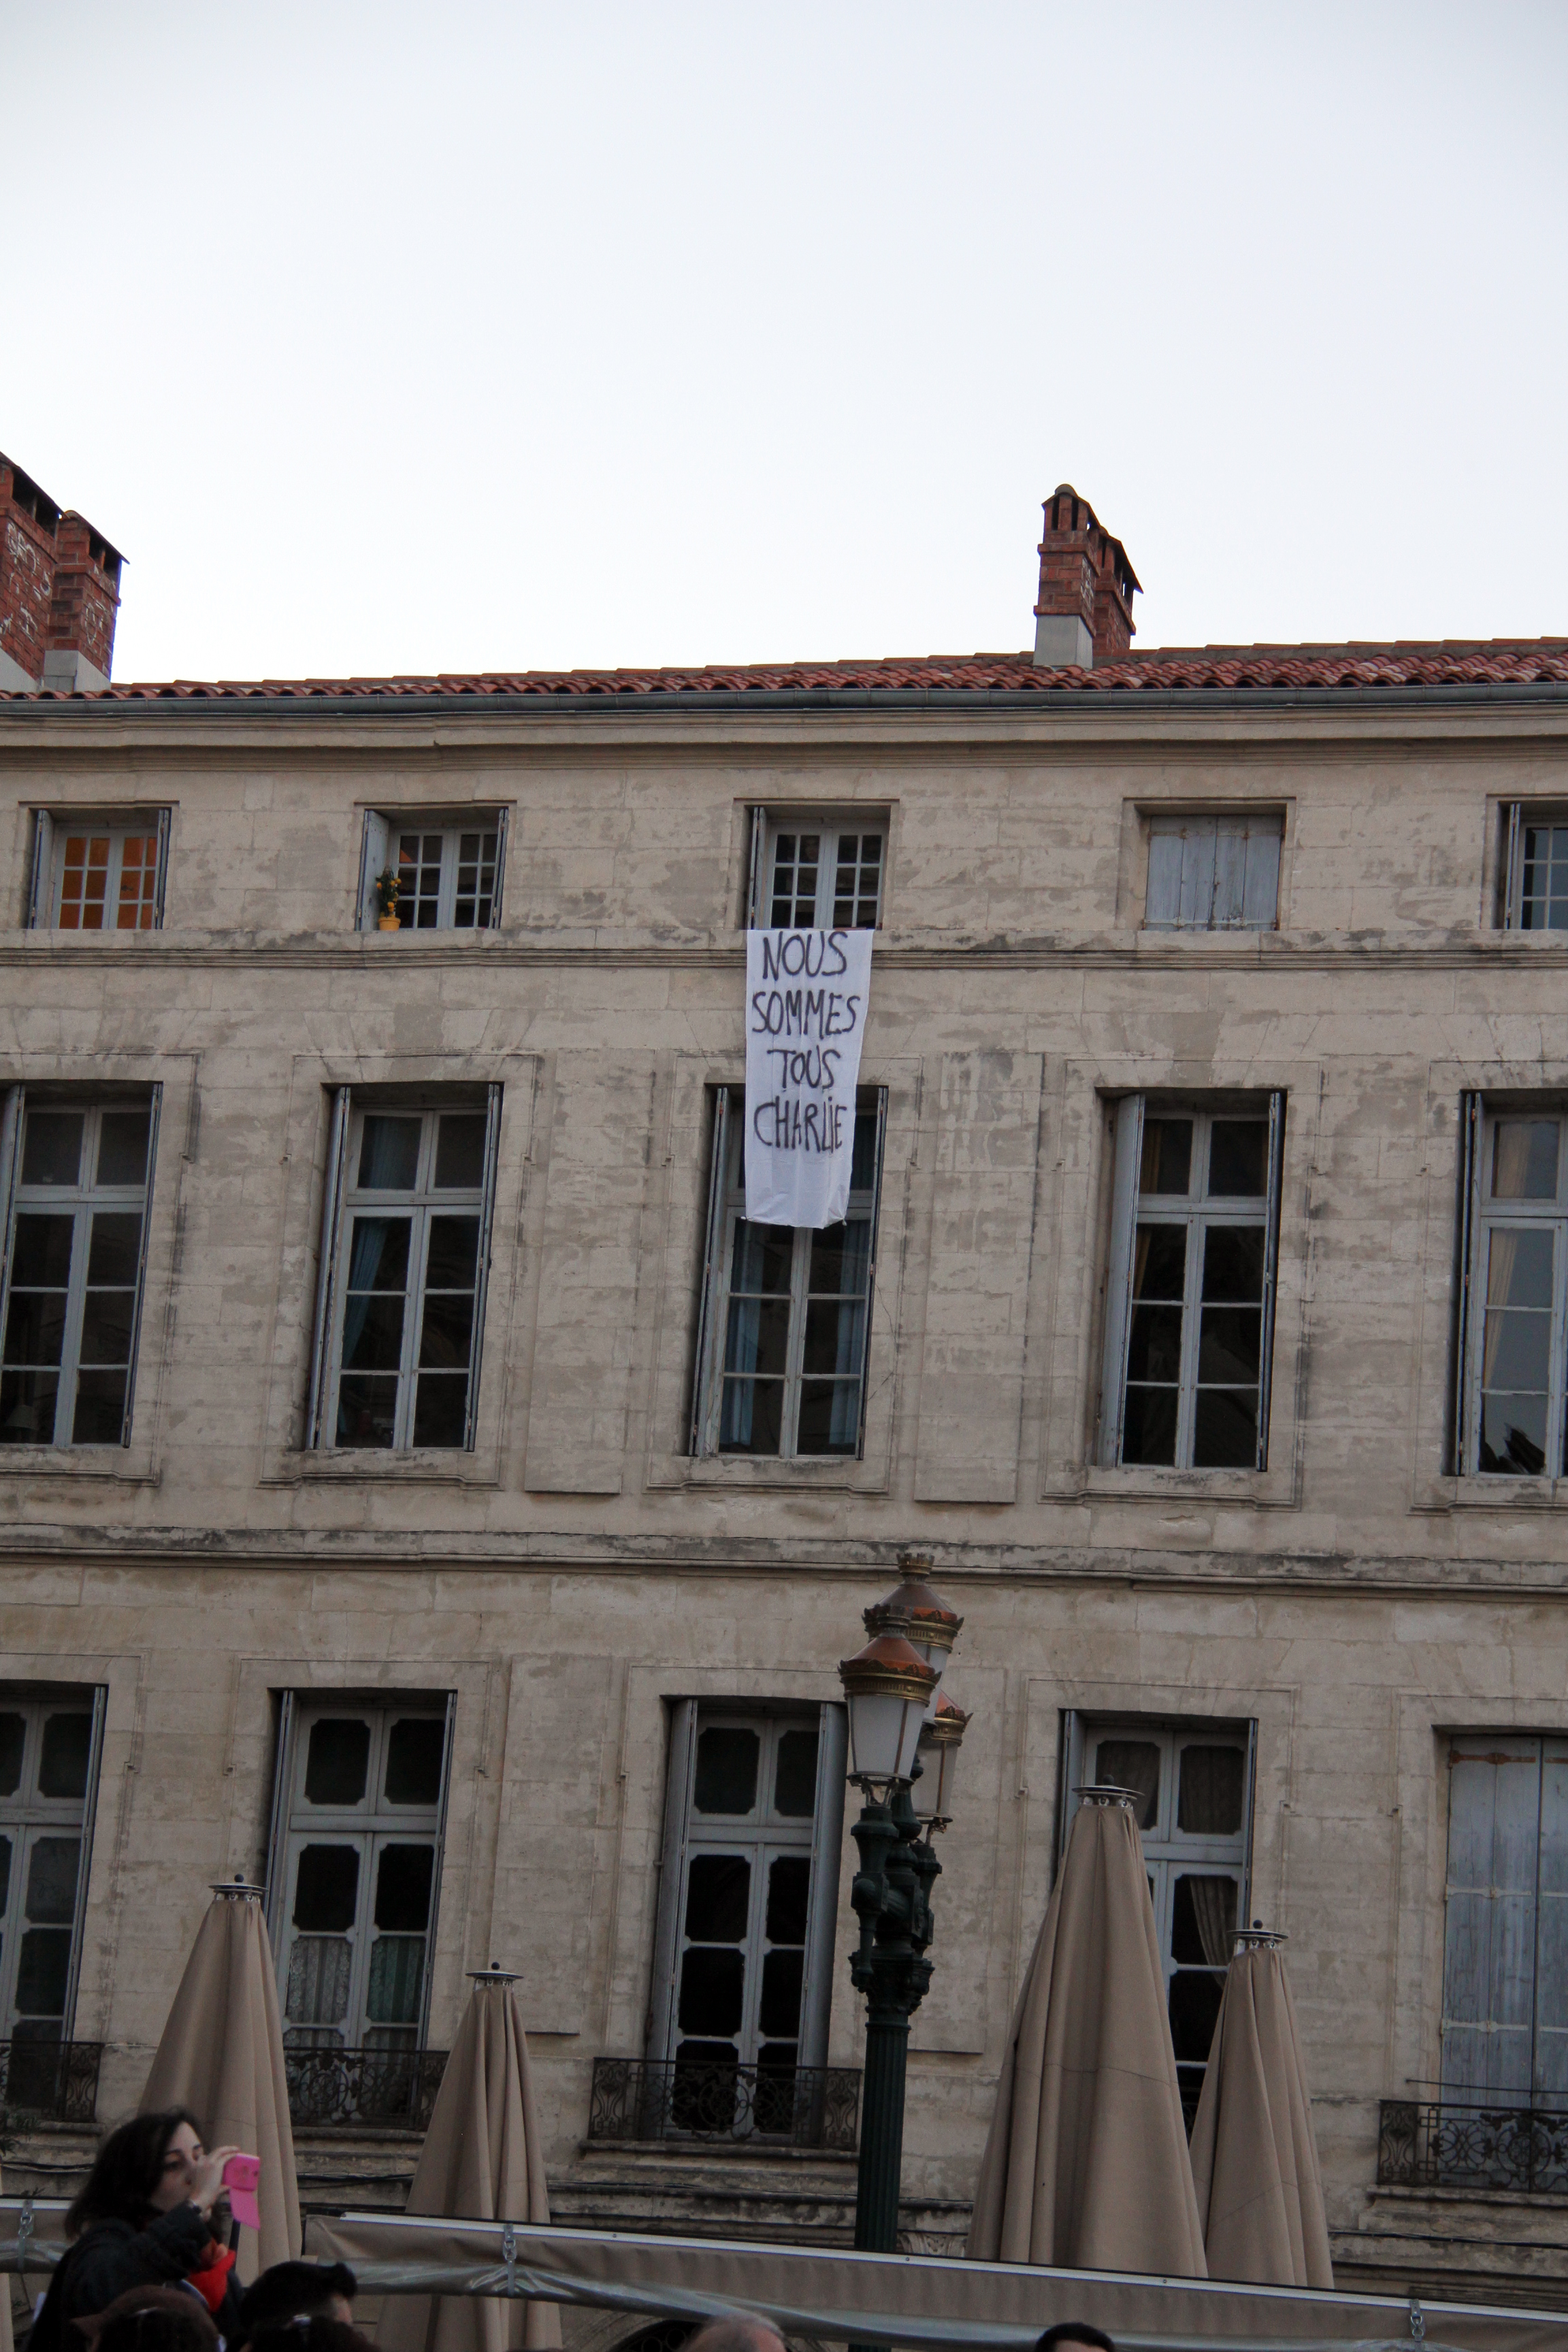
architecture, house, window, town, roof, building, city, downtown, facade, neighbourhood, urban area, human settlement